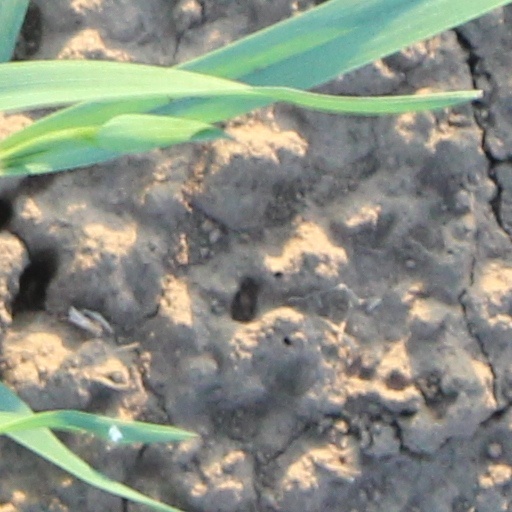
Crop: wheat